Port of Mongla

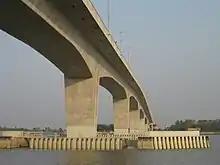
Rupsha Bridge connects Khulna and Mongla

The port is open for 24 hours and up to 225 metre long ships can enter into the port for discharging cargo. A constraint free large channel is available for anchorage and loading/unloading facilities on both sides for 33 ships at a time.